Classis Misenensis

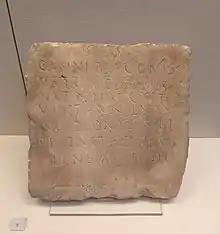
Grave stone from Cape Misenum of the sailor Gaius Annius Draco, who was born in Egypt and served in the "classis Misenensis"

The was founded by Augustus in 27 BC, when the fleet of Italy, until then based mostly at Ostia, was moved to the new harbour of Portus Julius at Misenum in the Bay of Naples. It was commanded by a , drawn from the highest levels of the equestrian class, those earning more than 200,000 sesterces a year. Its mission was to control the western part of the Mediterranean Sea and, as the honorific awarded by Vespasian for its support during the civil war of 69 suggests, the , together with the , formed the naval counterpart of the Praetorian Guard, a permanent naval force at the emperor's direct disposal.